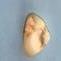
Maize quality: Bad